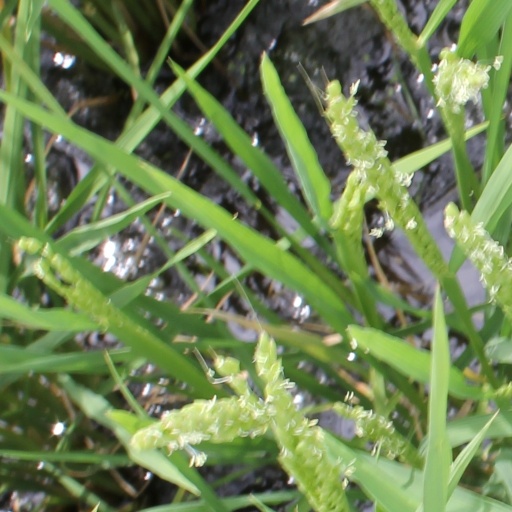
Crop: rice